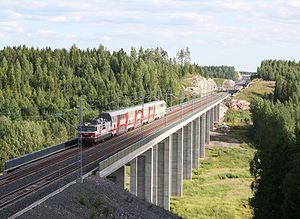
Le prix de la structure en béton de l'année est un prix décerné en Finlande pour récompenser une structure en béton majeure. Le prix est attribué depuis 1970 par l'association de l'industrie du béton.